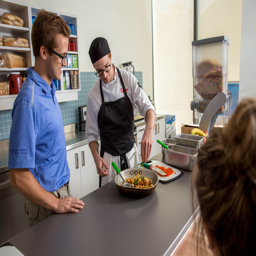
image of a chef making a dish